Southern Steel (netball)

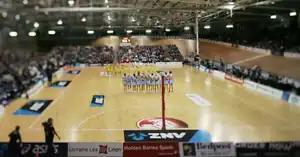
Between 2011 and 2013, Invercargill ILT Velodrome served as Steel's temporary home.

Steel's main home venue is Stadium Southland. They also play some home games at Dunedin's Edgar Centre. During the 2011, 2012 and 2013 seasons, while Stadium Southland was unavailable following a roof collapse in September 2010, Steel played their Invercargill home games at the ILT Velodrome.